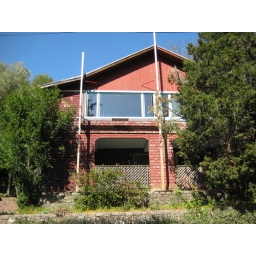
This place has bottles in the window (you might have to squint.